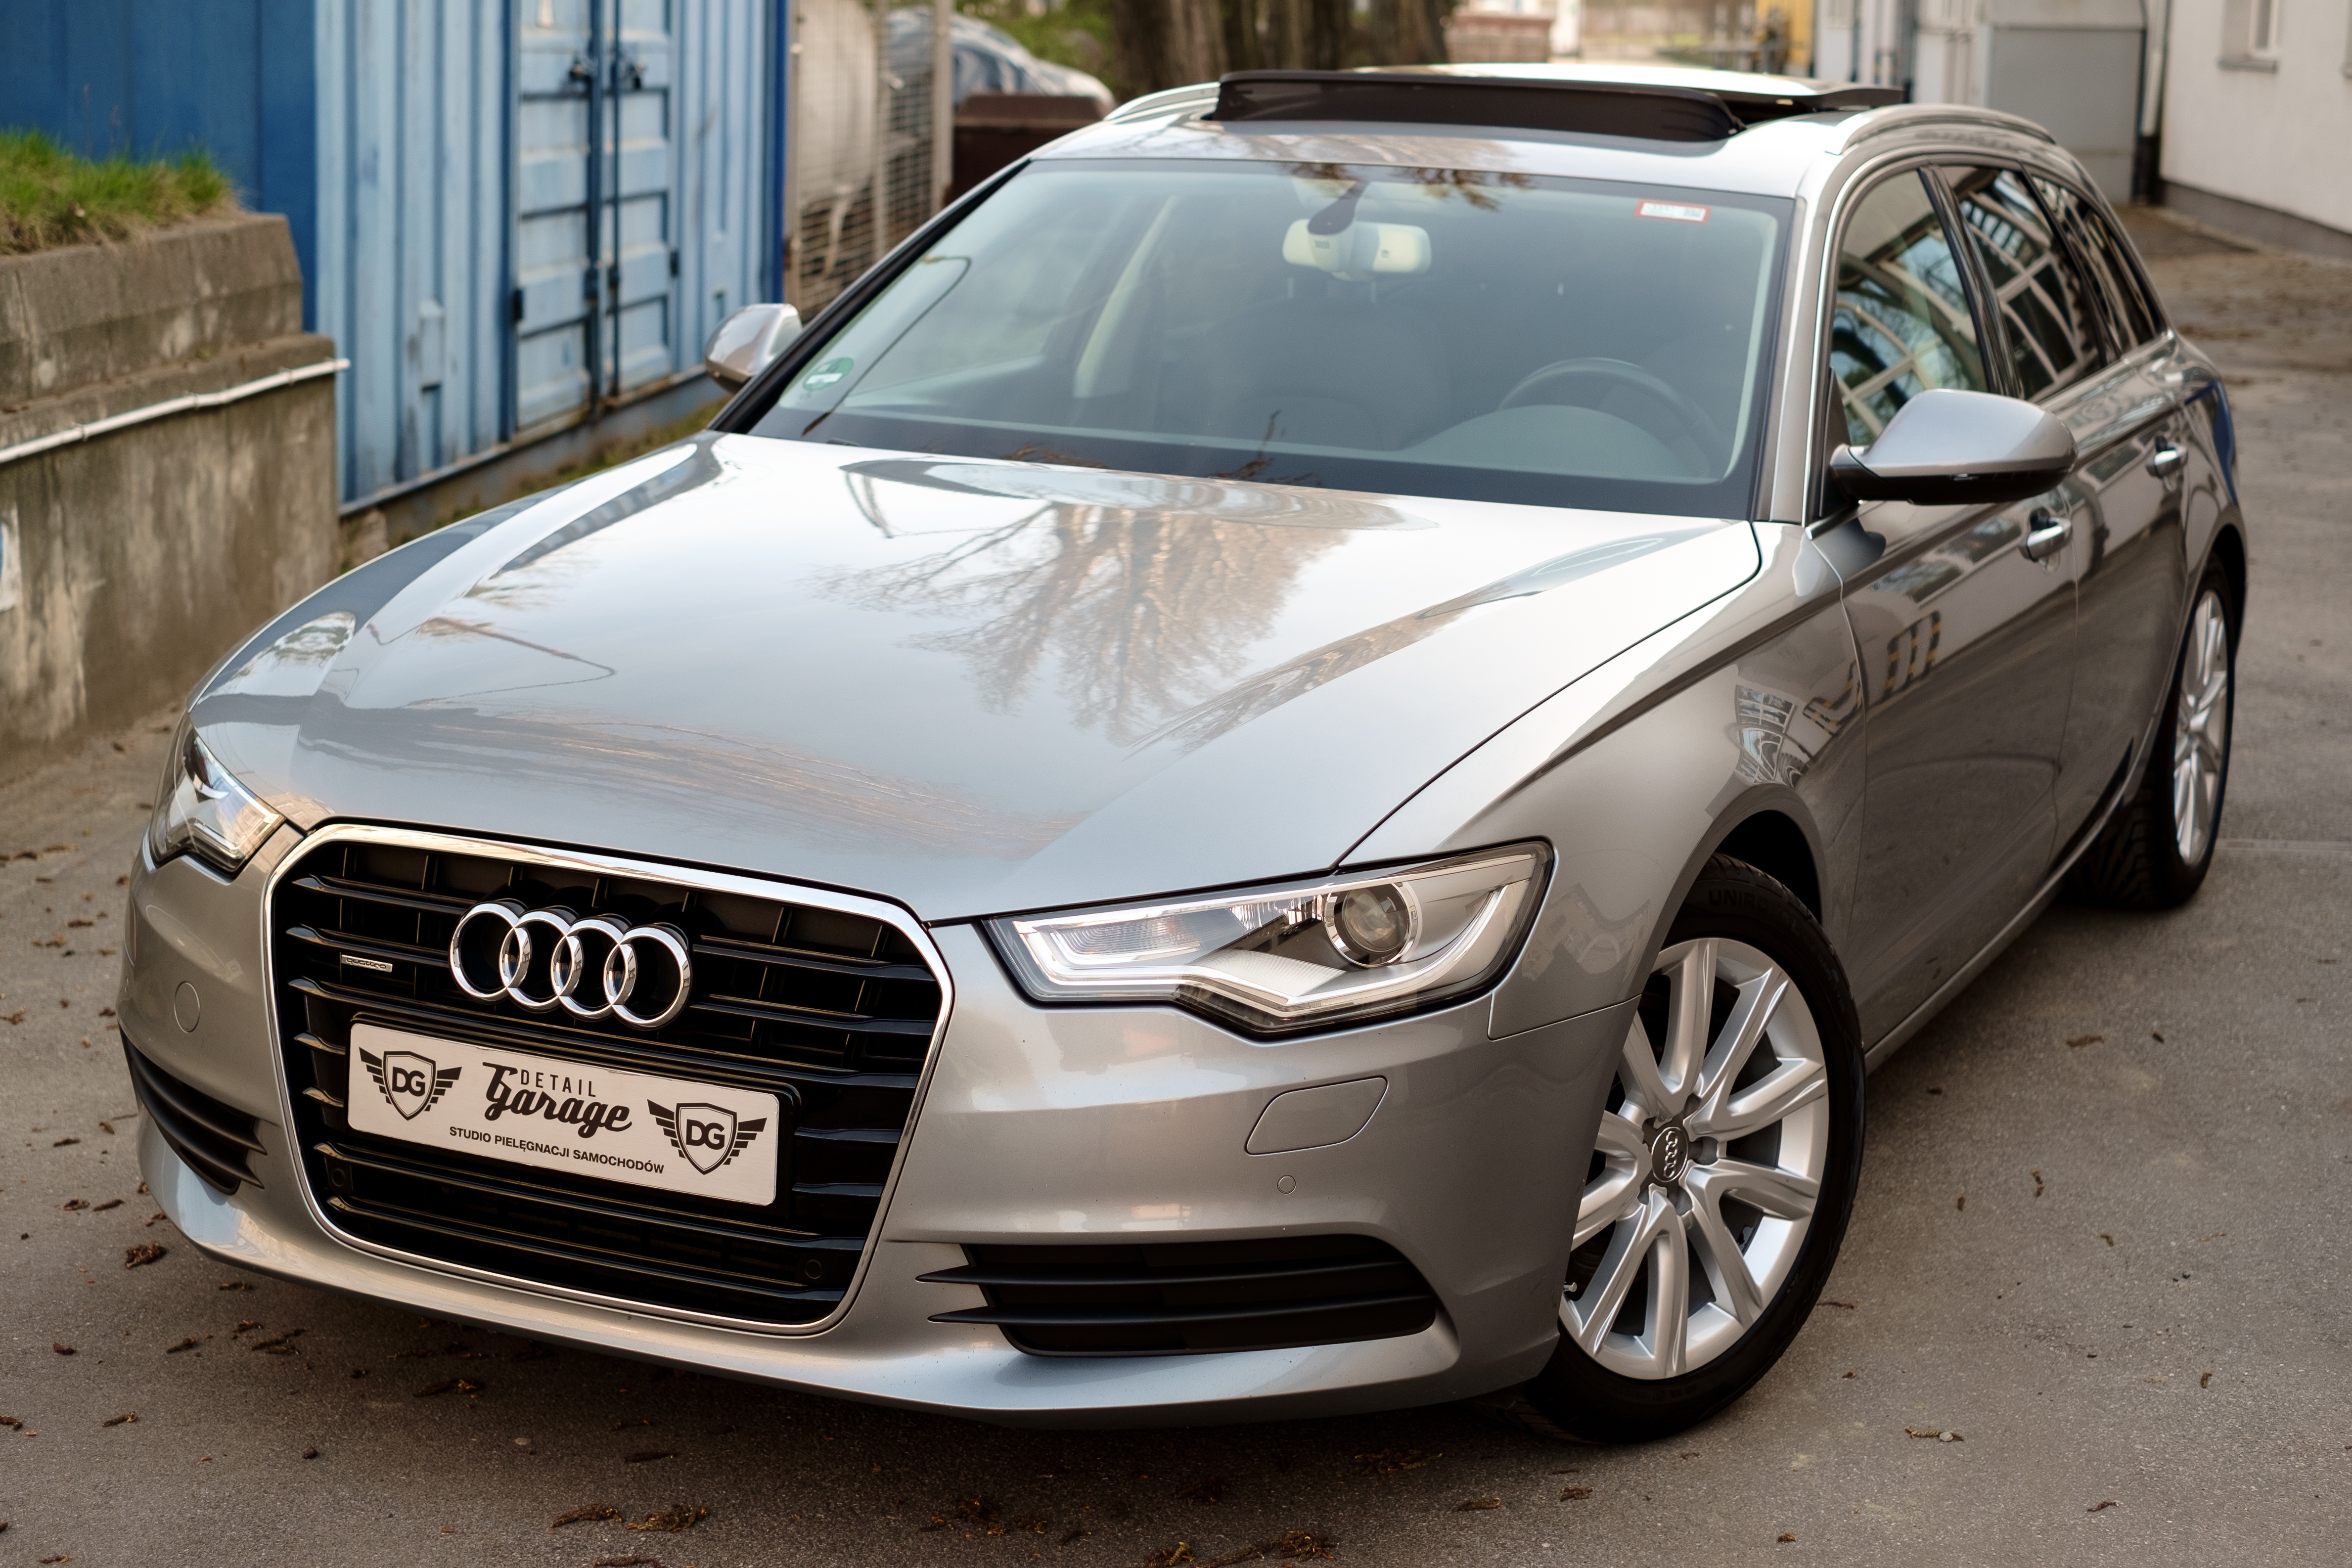
technology, car, wheel, automobile, transportation, transport, vehicle, show, metal, auto, business, modern, automotive, bumper, luxury, design, motor, sedan, new, style, elegant, audi, vechicle, presentation, mechanic, benz, audi a6, limited, land vehicle, automobile make, automotive exterior, automotive design, luxury vehicle, vehicle registration plate, family car, executive car, mid size car